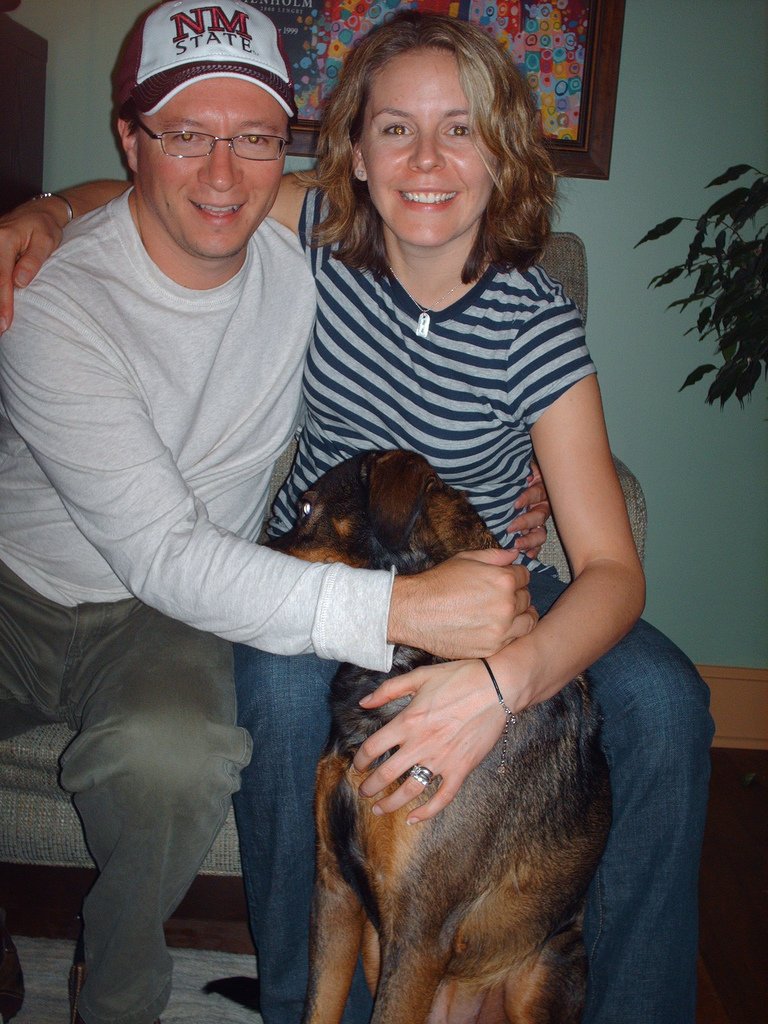
Label: not_food